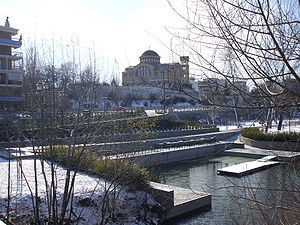
Larisa
Larisa er hovedbyen og den største by i regionen Thessalien og Grækenlands femtstørste by. Byen er et trafikknudepunkt og har både vej- og togforbindelse til havnebyen Volos og byerne Thessaloniki og Athen. Larisa har 162.591 indbyggere i kommunen, mens regionen har 284.325 indbyggere. Larisa ligger i et landbrugsområde. Byen er et kommercielt og industrielt center i Grækenland. Myten siger, at Achilleus blev født her, og at Hippokrates, ”Lægekunstens Fader”, døde her.